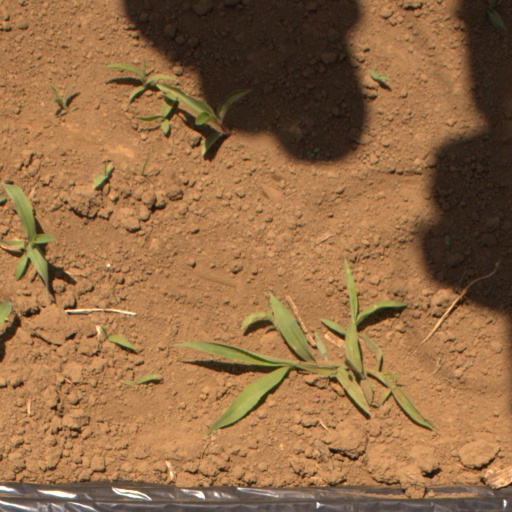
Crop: Jerusalem artichoke